Ramsha Khan

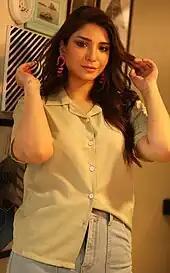
Khan during a photoshoot in 2021

Khan's career marked a turning point in 2021, with her portrayal of an independent girl Samiya in "Ghisi Piti Mohabbat", opposite Wahaj Ali, Shahood Alvi and Ali Abbas. A reviewer of "Daily Times" was appreciative of Khan's impeccable comic timing, dialogue delivery, and facial expressions. For her performance, she earned the ARY People's Choice Award for Favorite Actress. The same year, she played Bakht in drama "Shehnai" opposite Affan Waheed. From 2021 to 2022, Khan played an army officer Pariwesh Jamal in the women centric "Sinf-e-Aahan". During filming, the lead cast also received military training.